Whit Stillman

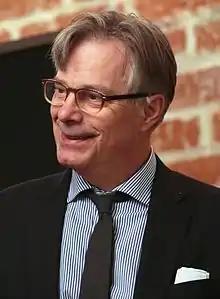
Stillman in 2017

John Whitney Stillman (born January 25, 1952) is an American writer-director and actor known for his 1990 film "Metropolitan", which earned him a nomination for the Academy Award for Best Original Screenplay. He is also known for his other films, "Barcelona" (1994), "The Last Days of Disco" (1998), "Damsels in Distress" (2011), as well as his most recent film, "Love & Friendship", released in 2016.